No Wedding Bells

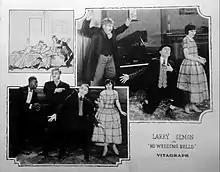
Lobby card

No Wedding Bells is a 1923 American silent short comedy film featuring Oliver Hardy.